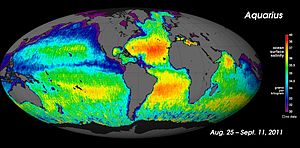
Hav / Fysisk videnskab / Havvand
Salinitetskort fra rumskibet Aquarius. Regnbuefarverne repræsenterer salinitetsniveau med rød = 40 ‰ og lilla = 30 ‰
Havet er den forbundne masse af saltvand, der dækker mere end 70 % af Jordens overflade. Det modererer Jordens klima og spiller vigtige roller i vandets kredsløb, kulstofkredsløb og kvælstofkredsløb. Havet er blevet berejst og udforsket siden oldtiden, mens videnskabelige studier af havet — oceanografi — stammer tilbage fra kaptajn James Cooks opdagelsesrejser i Stillehavet mellem 1768 og 1779. Ordet hav bruges også til at betegne mindre dele af havet, der ligger halvt indlands såvel som store salte indlandssøer såsom det Kaspiske hav og Dødehavet.